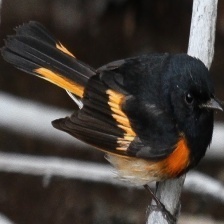
Species: AMERICAN REDSTART
Scientific name: SETOPHAGA RUTICILLA